Tom Kummer

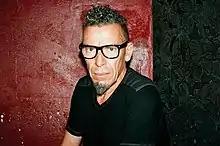
Tom Kummer

Tom Kummer (born 14 January 1961) is a Swiss journalist who published numerous celebrity profiles in Germany and Switzerland. Kummer never even met his subjects. His primary publisher, "Süddeutsche Zeitung" issued a public apology for running Kummer's stories, calling them "a betrayal of monumental proportions". His work was also published in "Der Spiegel", "Stern", the "Tagesanzeiger", the "Berner Zeitung", and the "Frankfurter Allgemeine Zeitung". Because of the timespan in which his bogus reporting appeared in print, he has earned comparisons to Jayson Blair and Stephen Glass.